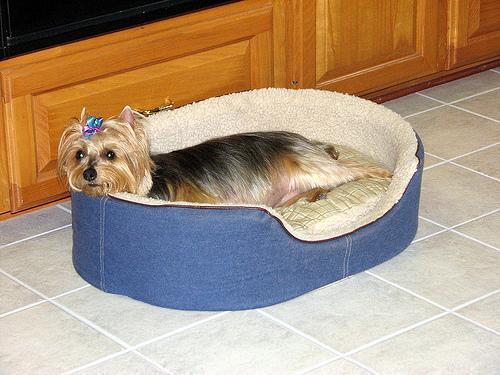
Australian_terrier